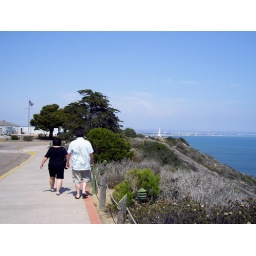
Linda & Brendan walking, Mom distant blue speck by monument